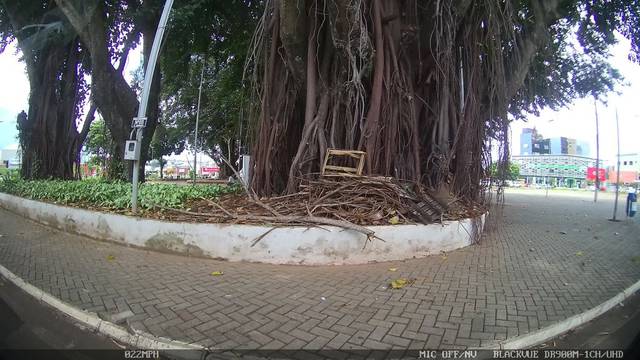
Region: Brazil
Coordinates: -16.33, -48.947